Alfred Richard Cecil Selwyn

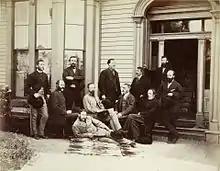
Selwyn (seated at centre) and his field party, during their 1871 survey of British Columbia

Selwyn's 25 years as director was a period of intense activity during which GSC geologists mounted expeditions to many parts of the newly added territories. Following in Logan's footsteps, Selwyn directed the GSC mainly from the field. As a student in Switzerland, he had become an accomplished mountain climber – a skill that proved invaluable to his extensive work in Canada's rugged new "Alpine province", British Columbia. As a condition of joining Canada in 1871, British Columbia had insisted on the construction of a railroad to link it to eastern Canada. In 1871 Selwyn, as his first task as Director of the Survey, mounted a particularly arduous expedition to investigate the geology and mineral resources along the proposed railroad routes.